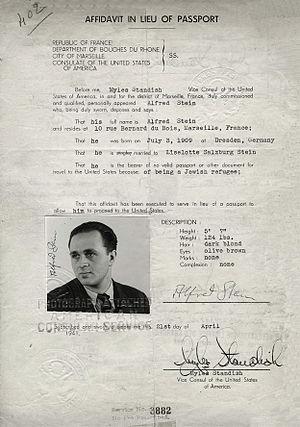
Fred Stein, le 3 juillet 1909 à Dresde et mort le 27 septembre 1967 à New York, est un pionnier de la photographie avec des appareils de petit format, 24x36, puis de moyen format, 6x6, pour le portrait.